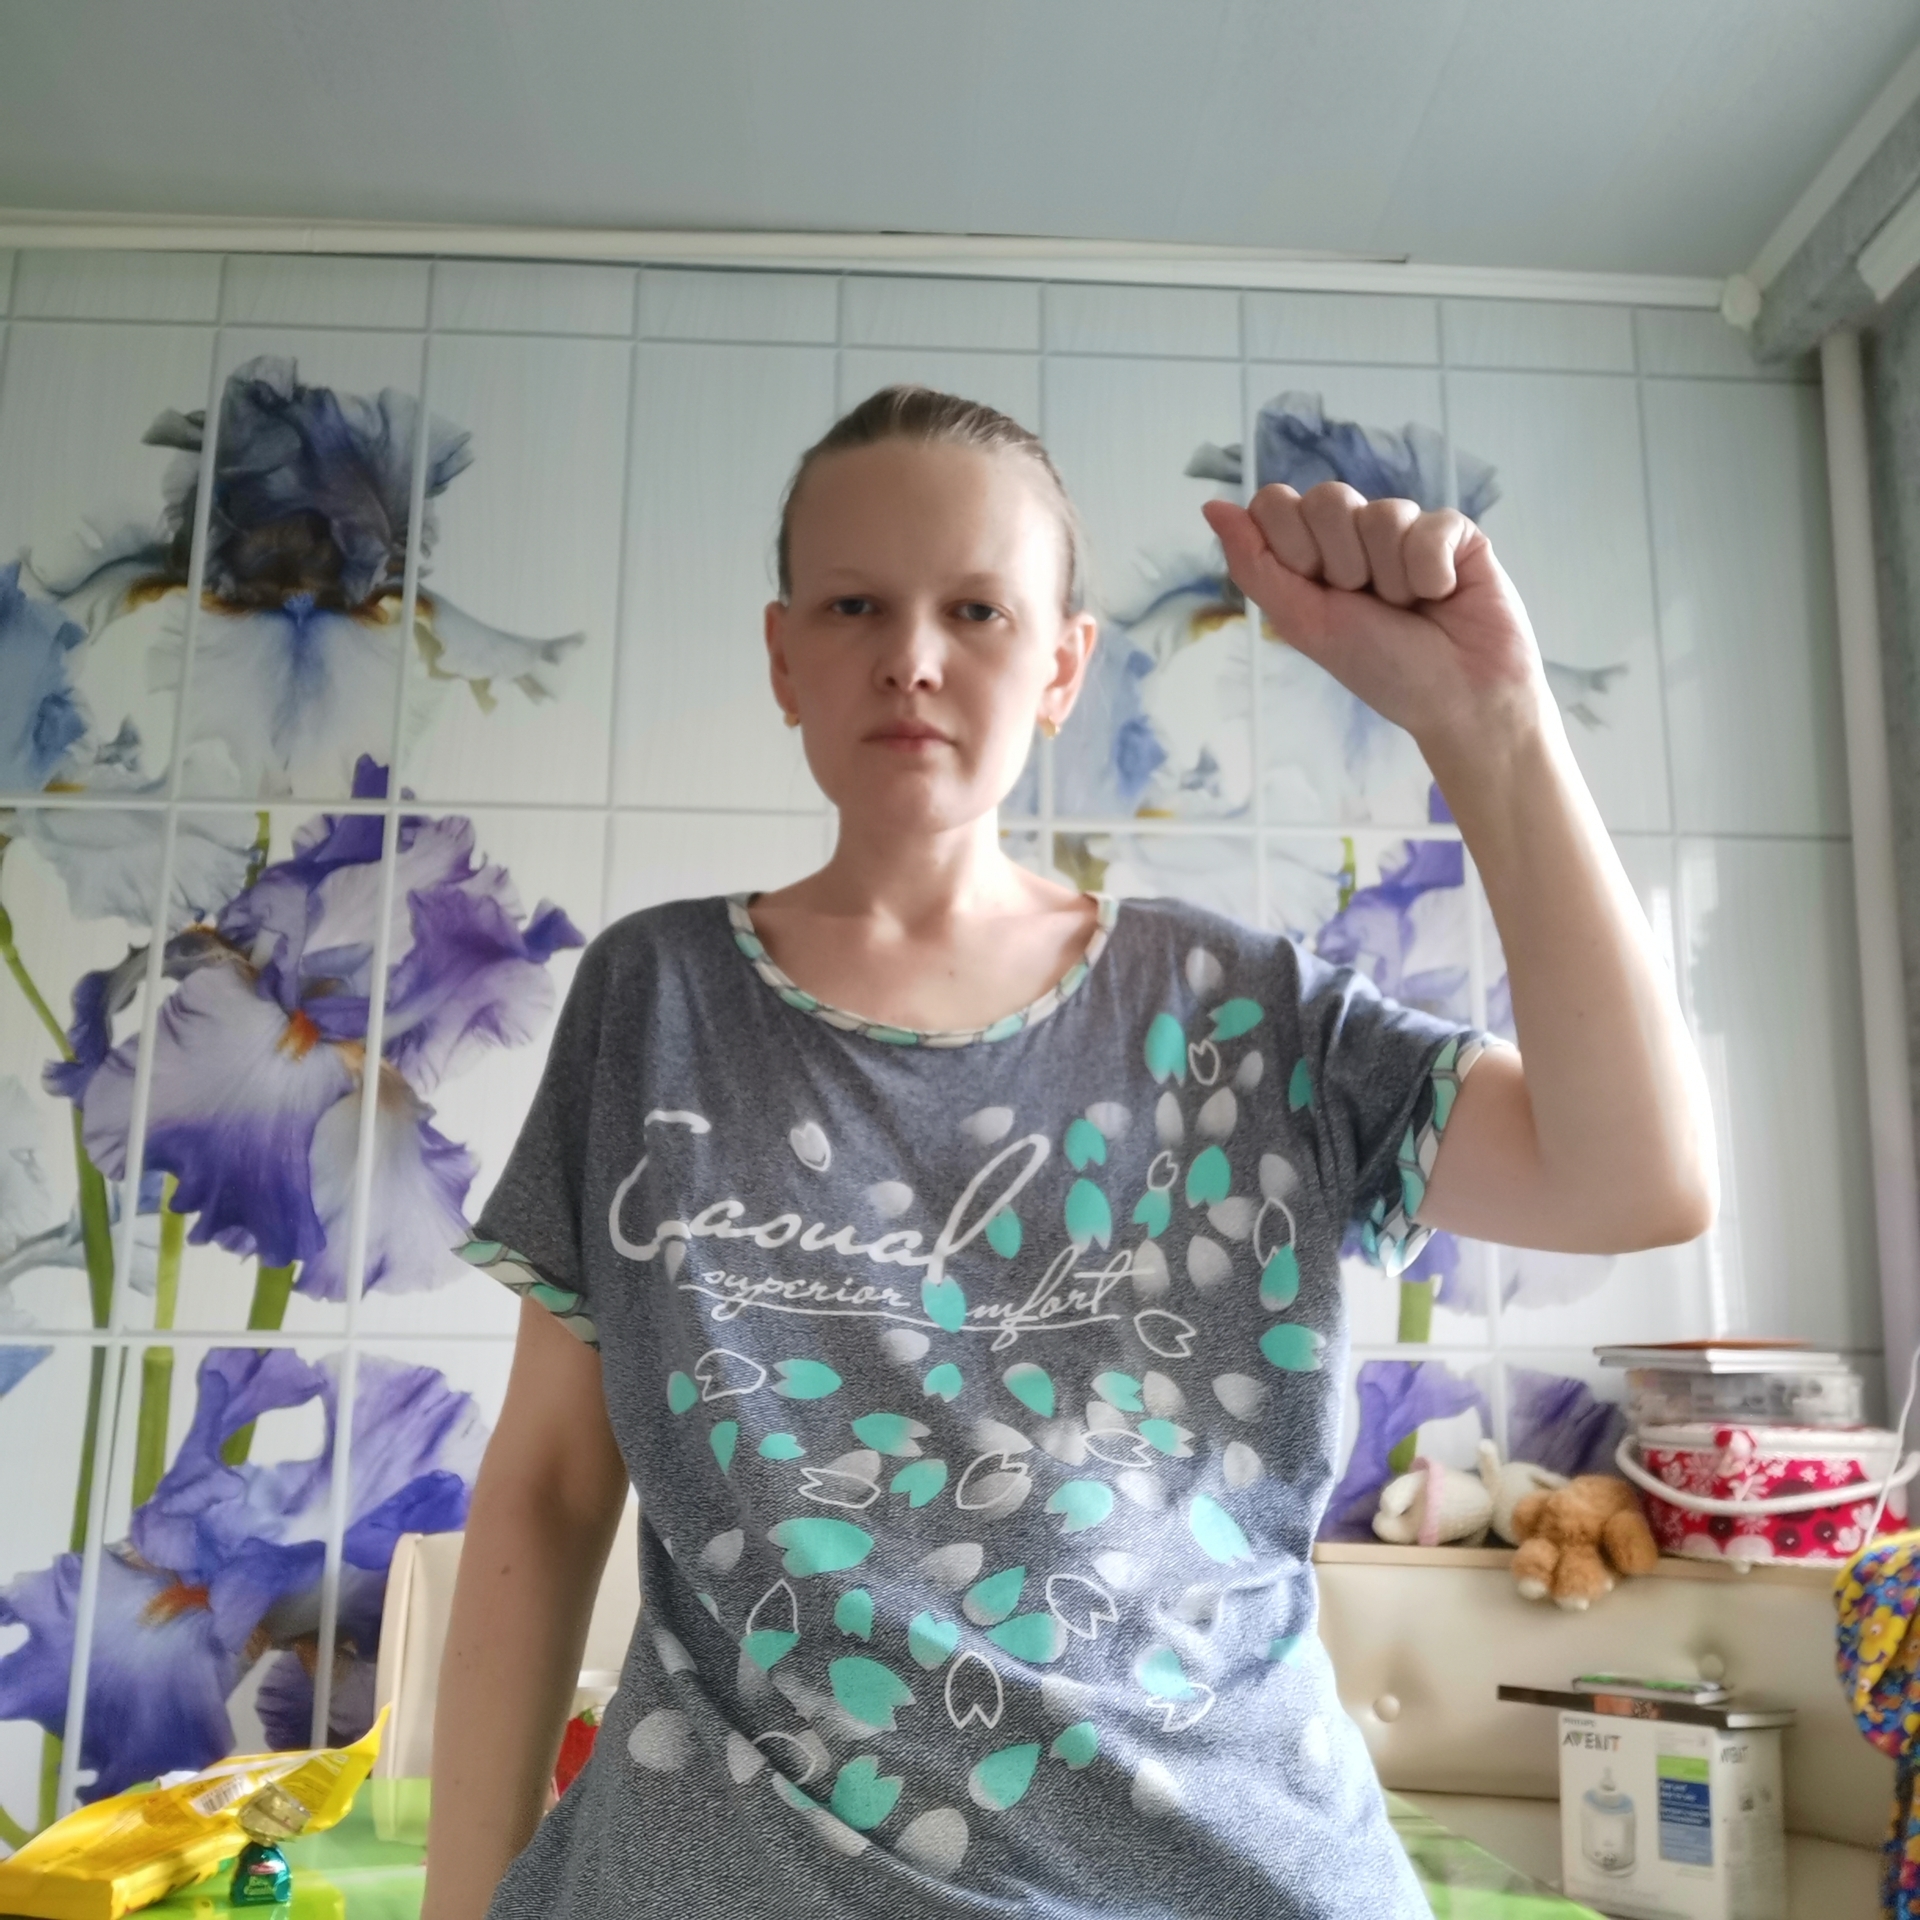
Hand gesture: fist